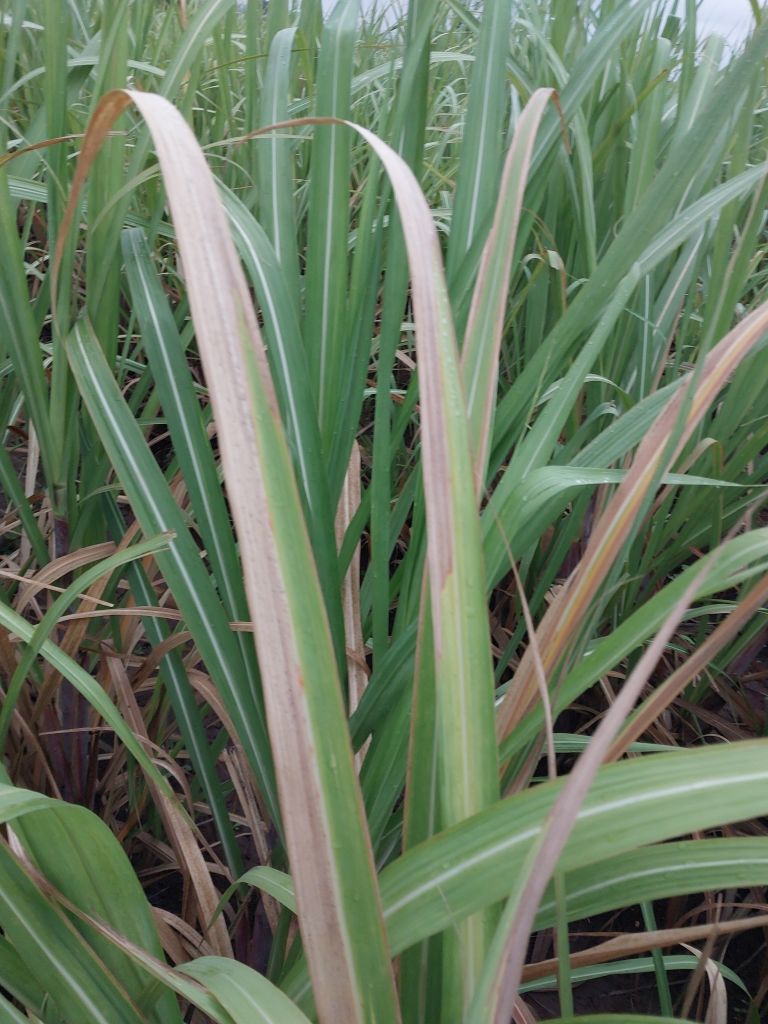
Label: Banded Chlorosis